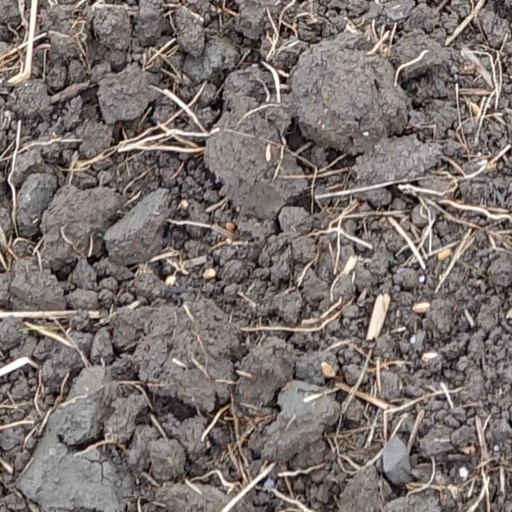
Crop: wheat